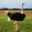
Label: bird